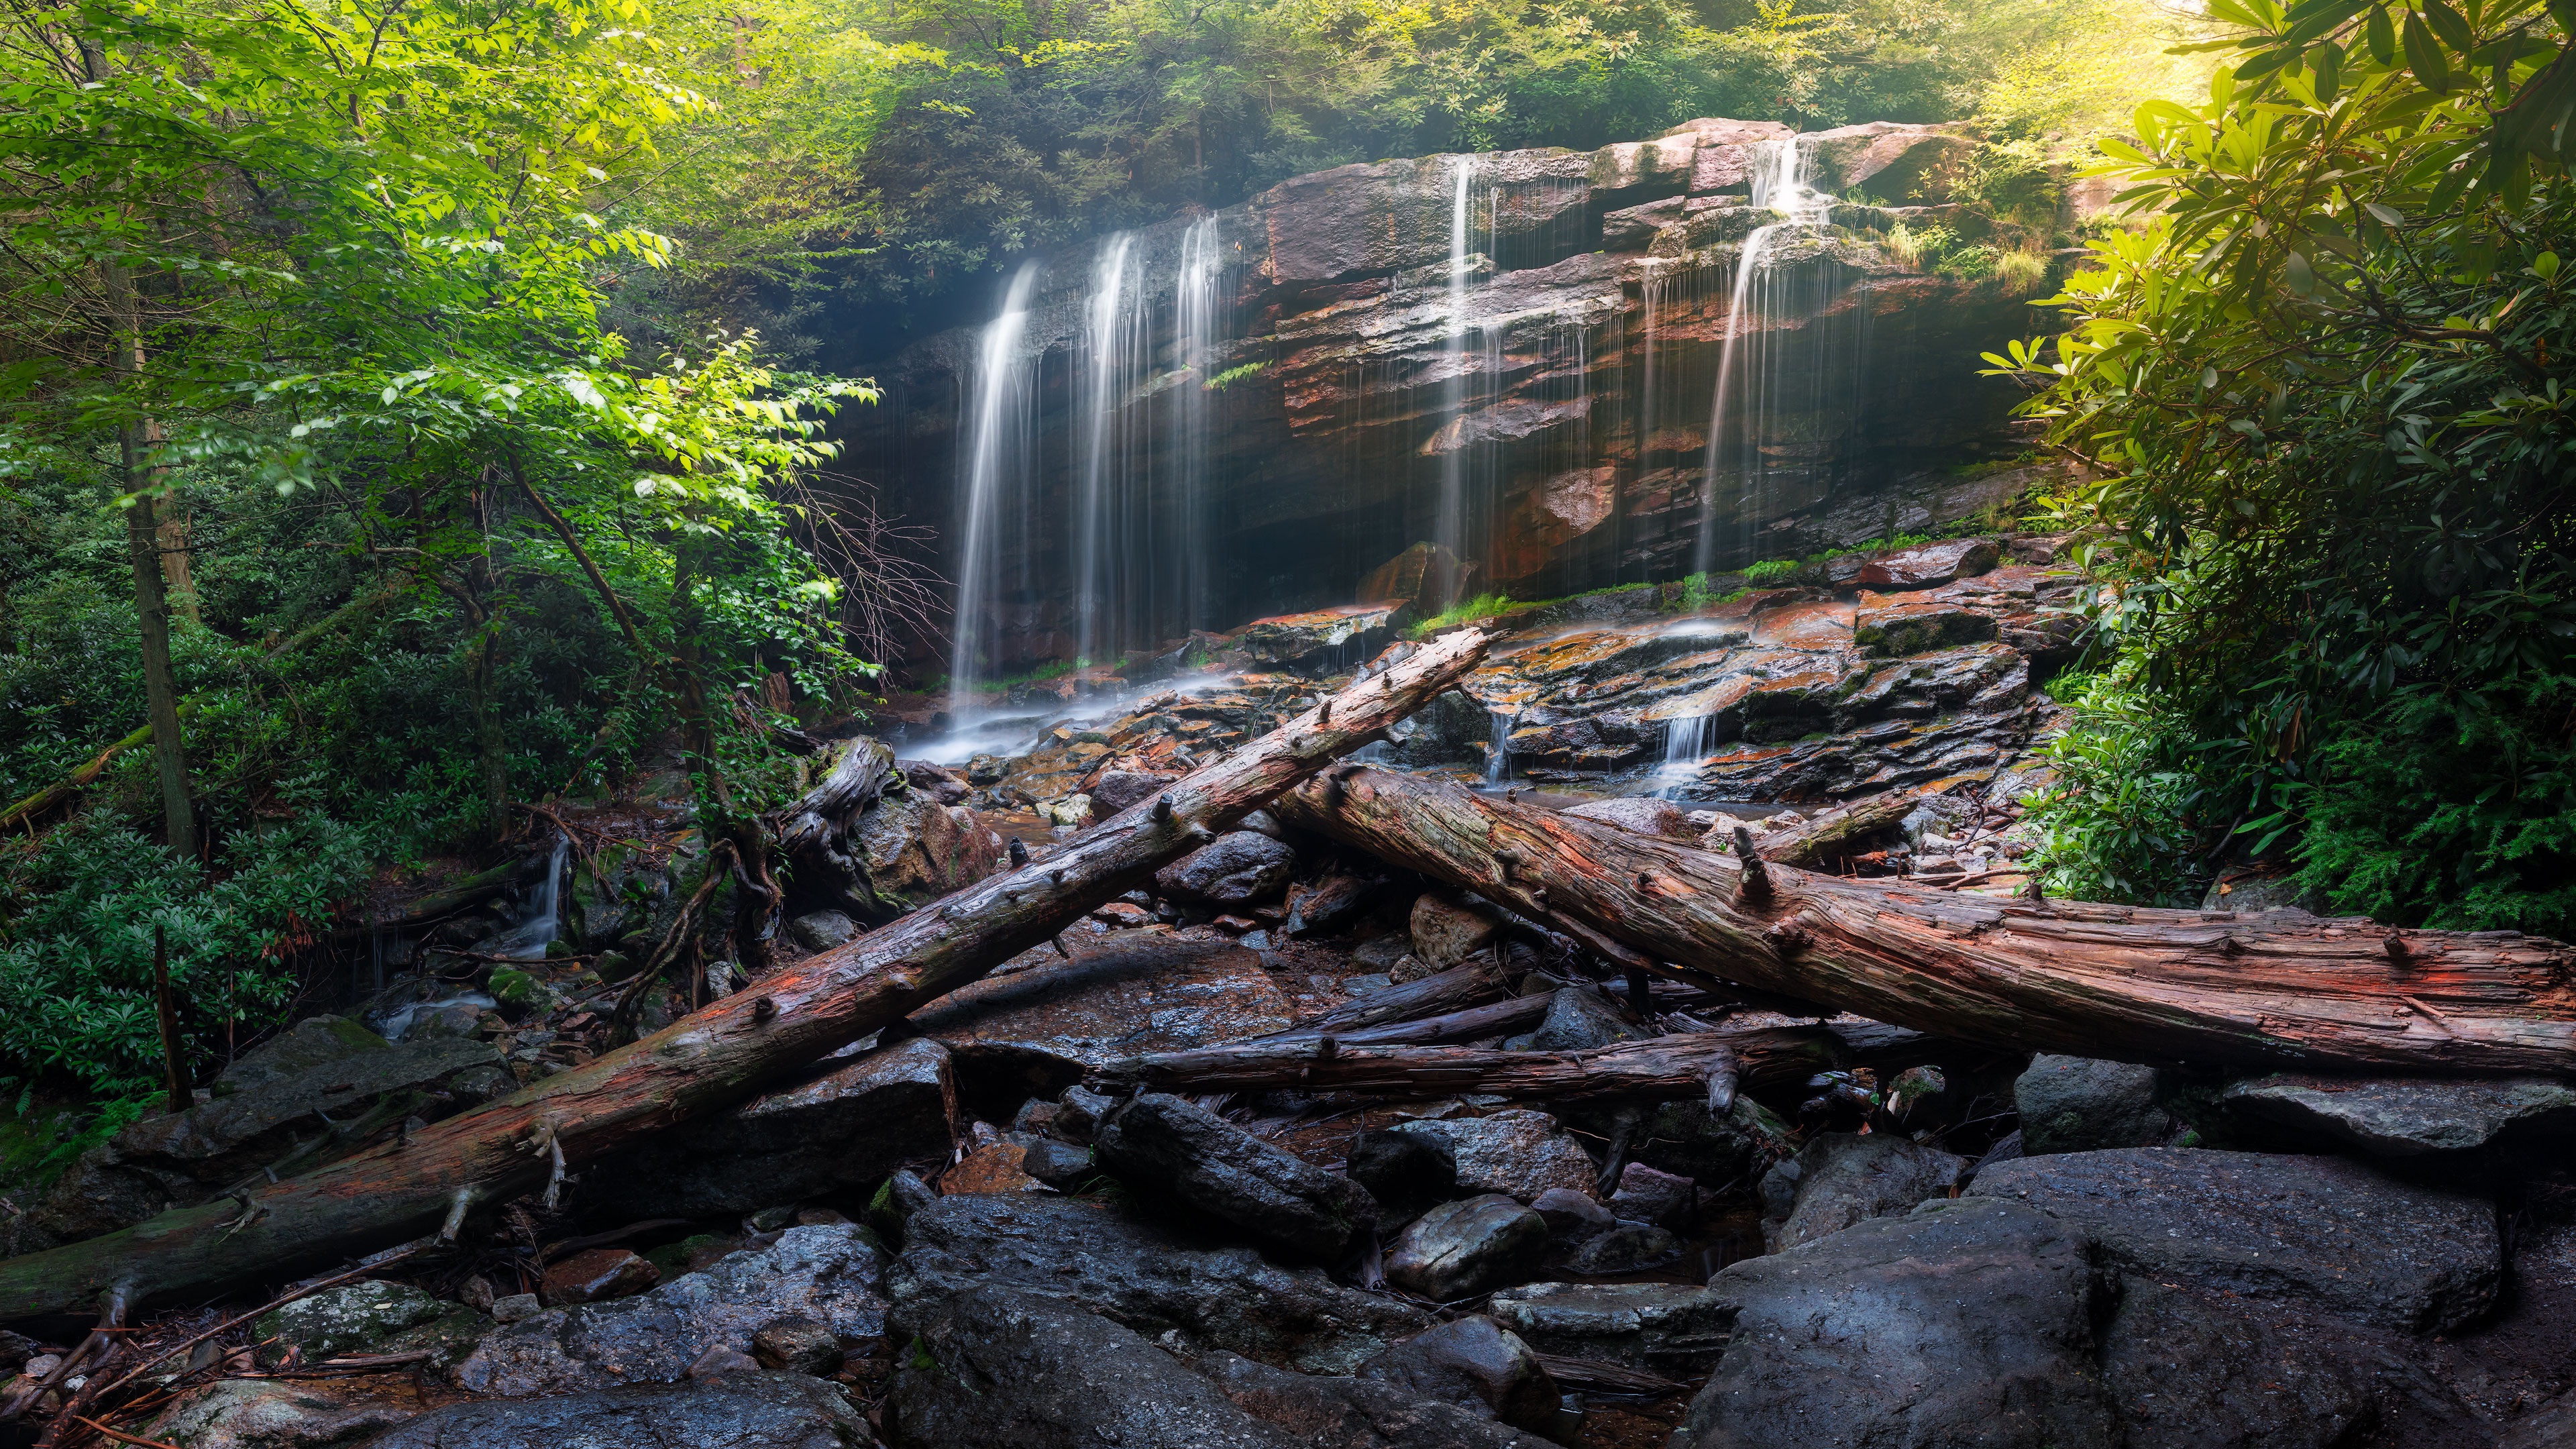
tree, water, forest, waterfall, wilderness, stream, jungle, autumn, rainforest, woodland, habitat, water feature, geological phenomenon